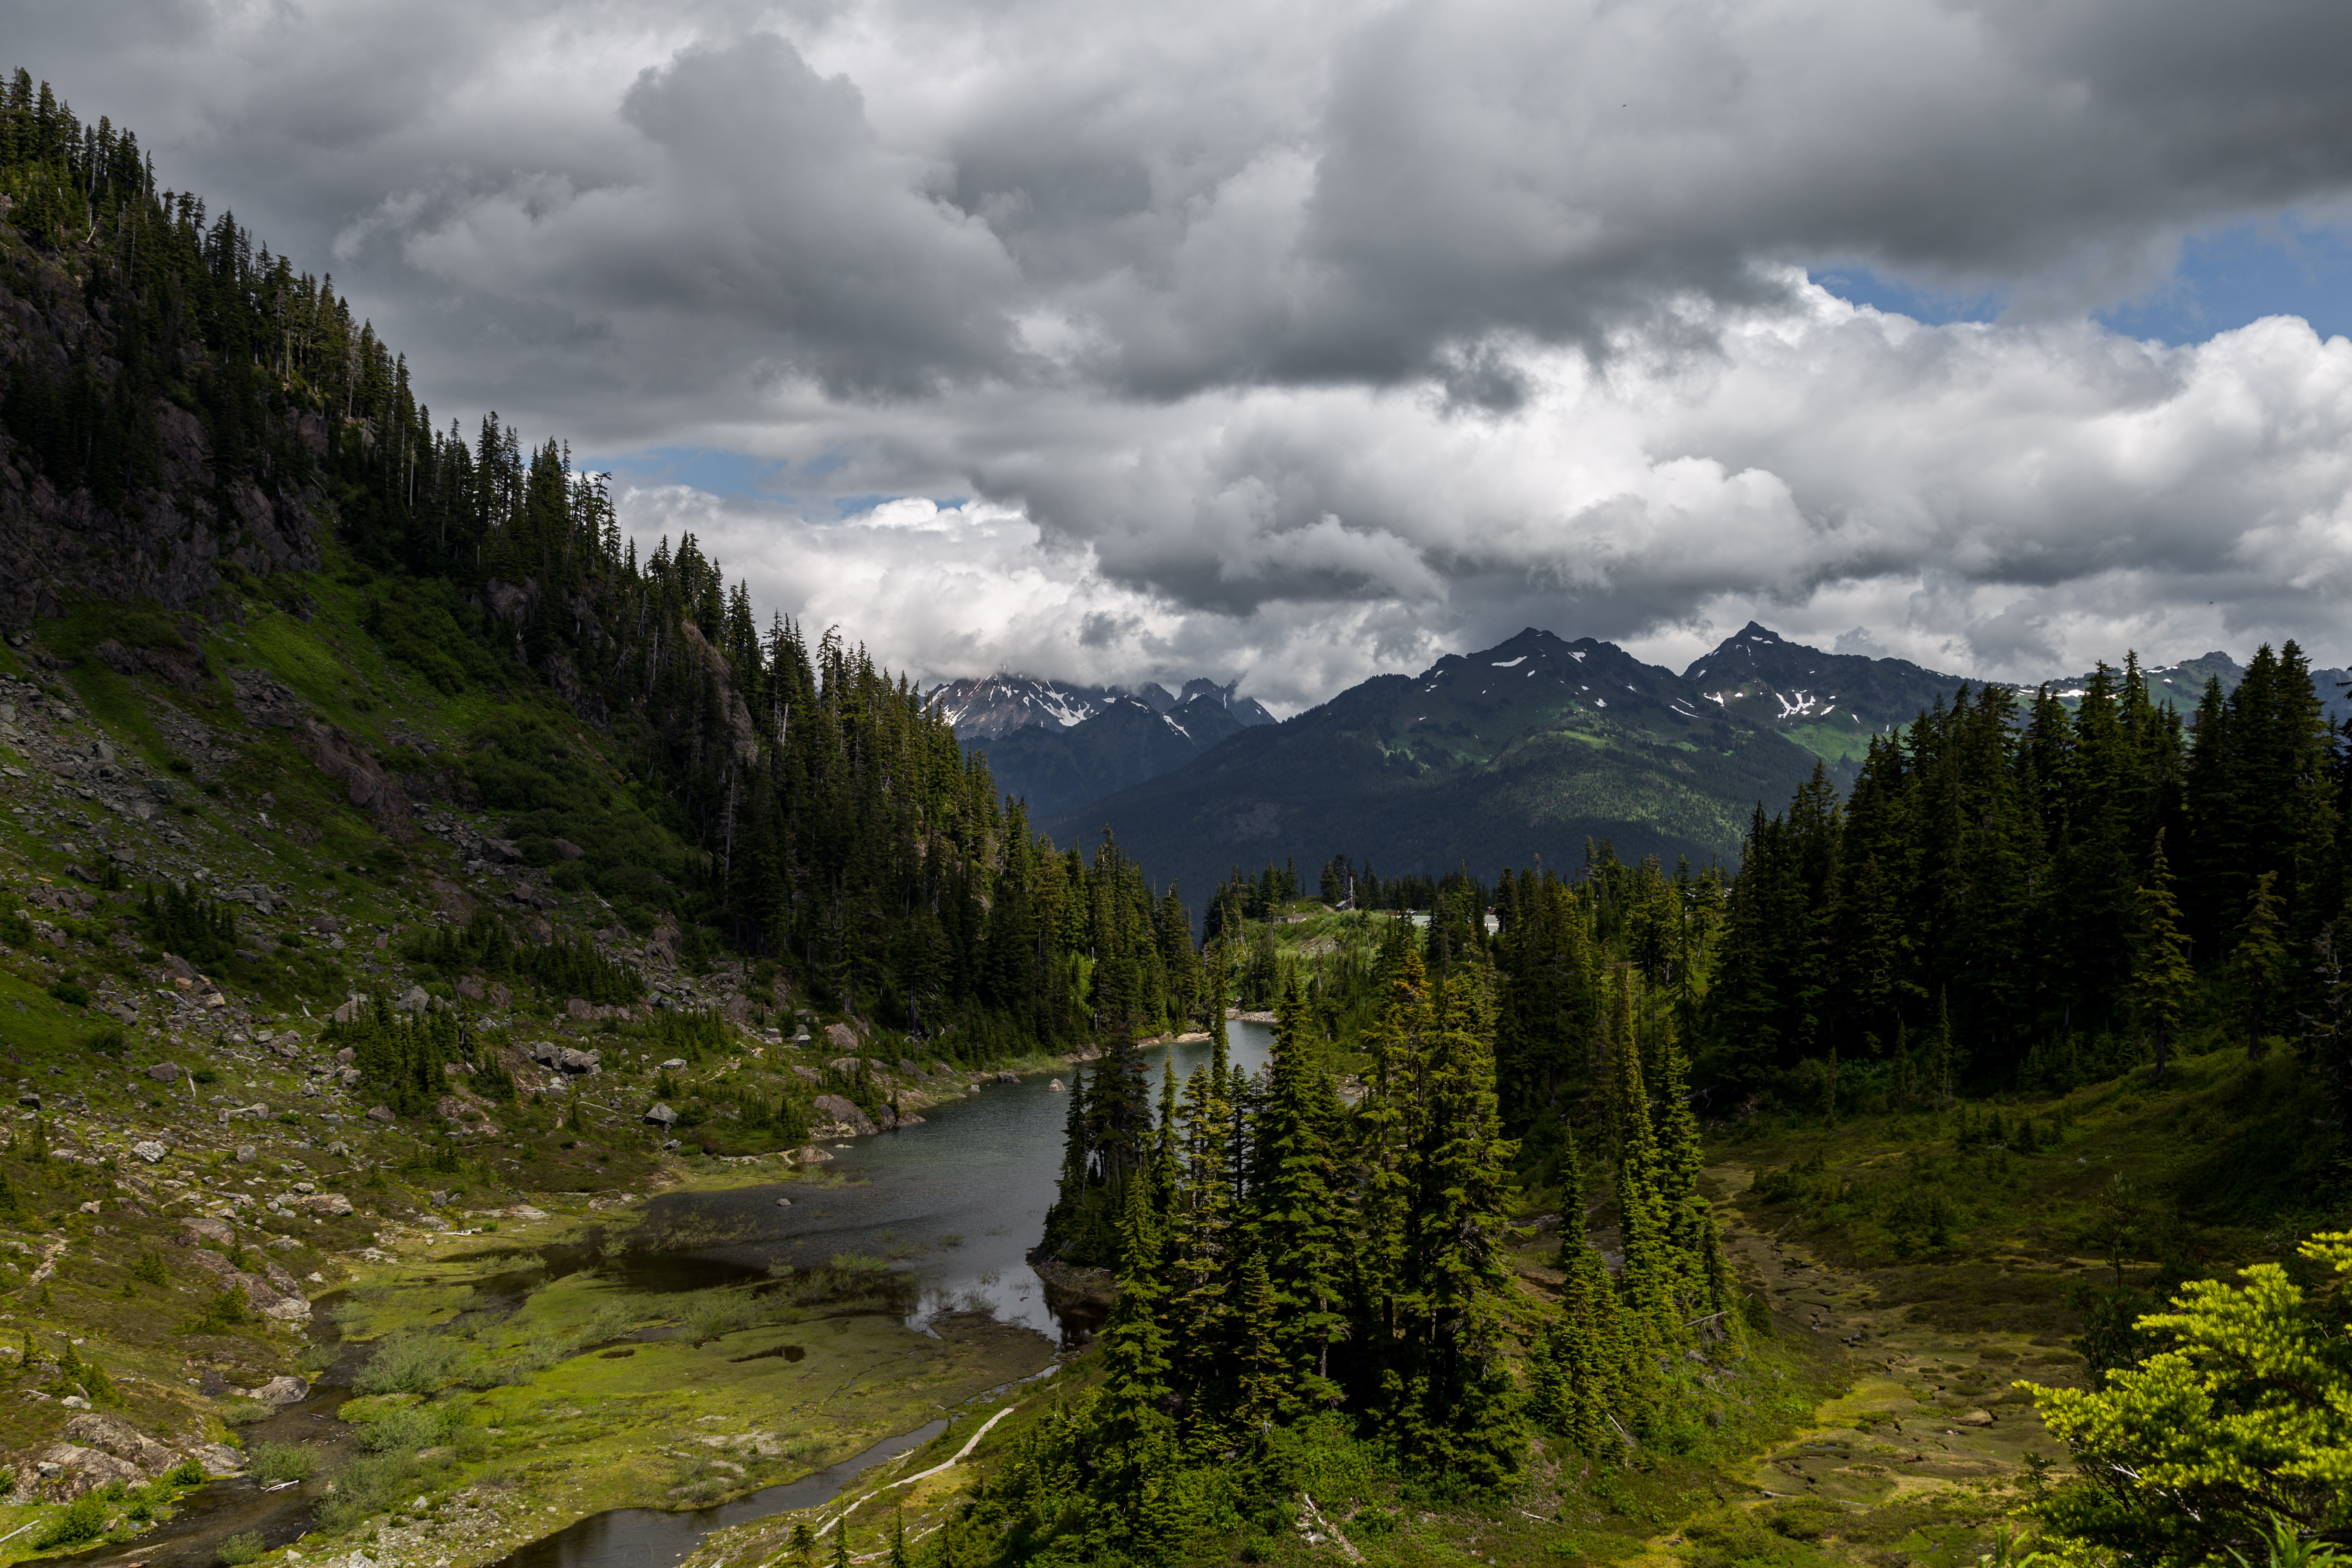
landscape, tree, nature, forest, wilderness, mountain, cloud, meadow, hill, lake, valley, mountain range, highland, ridge, alps, plateau, fell, loch, ecosystem, landform, mountain pass, geographical feature, atmospheric phenomenon, mountainous landforms